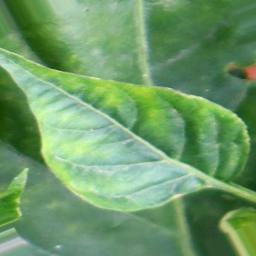
Label: nutritional